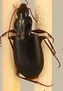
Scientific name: Calathus advena
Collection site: Rocky Mountains NEON (RMNP), plot RMNP_014